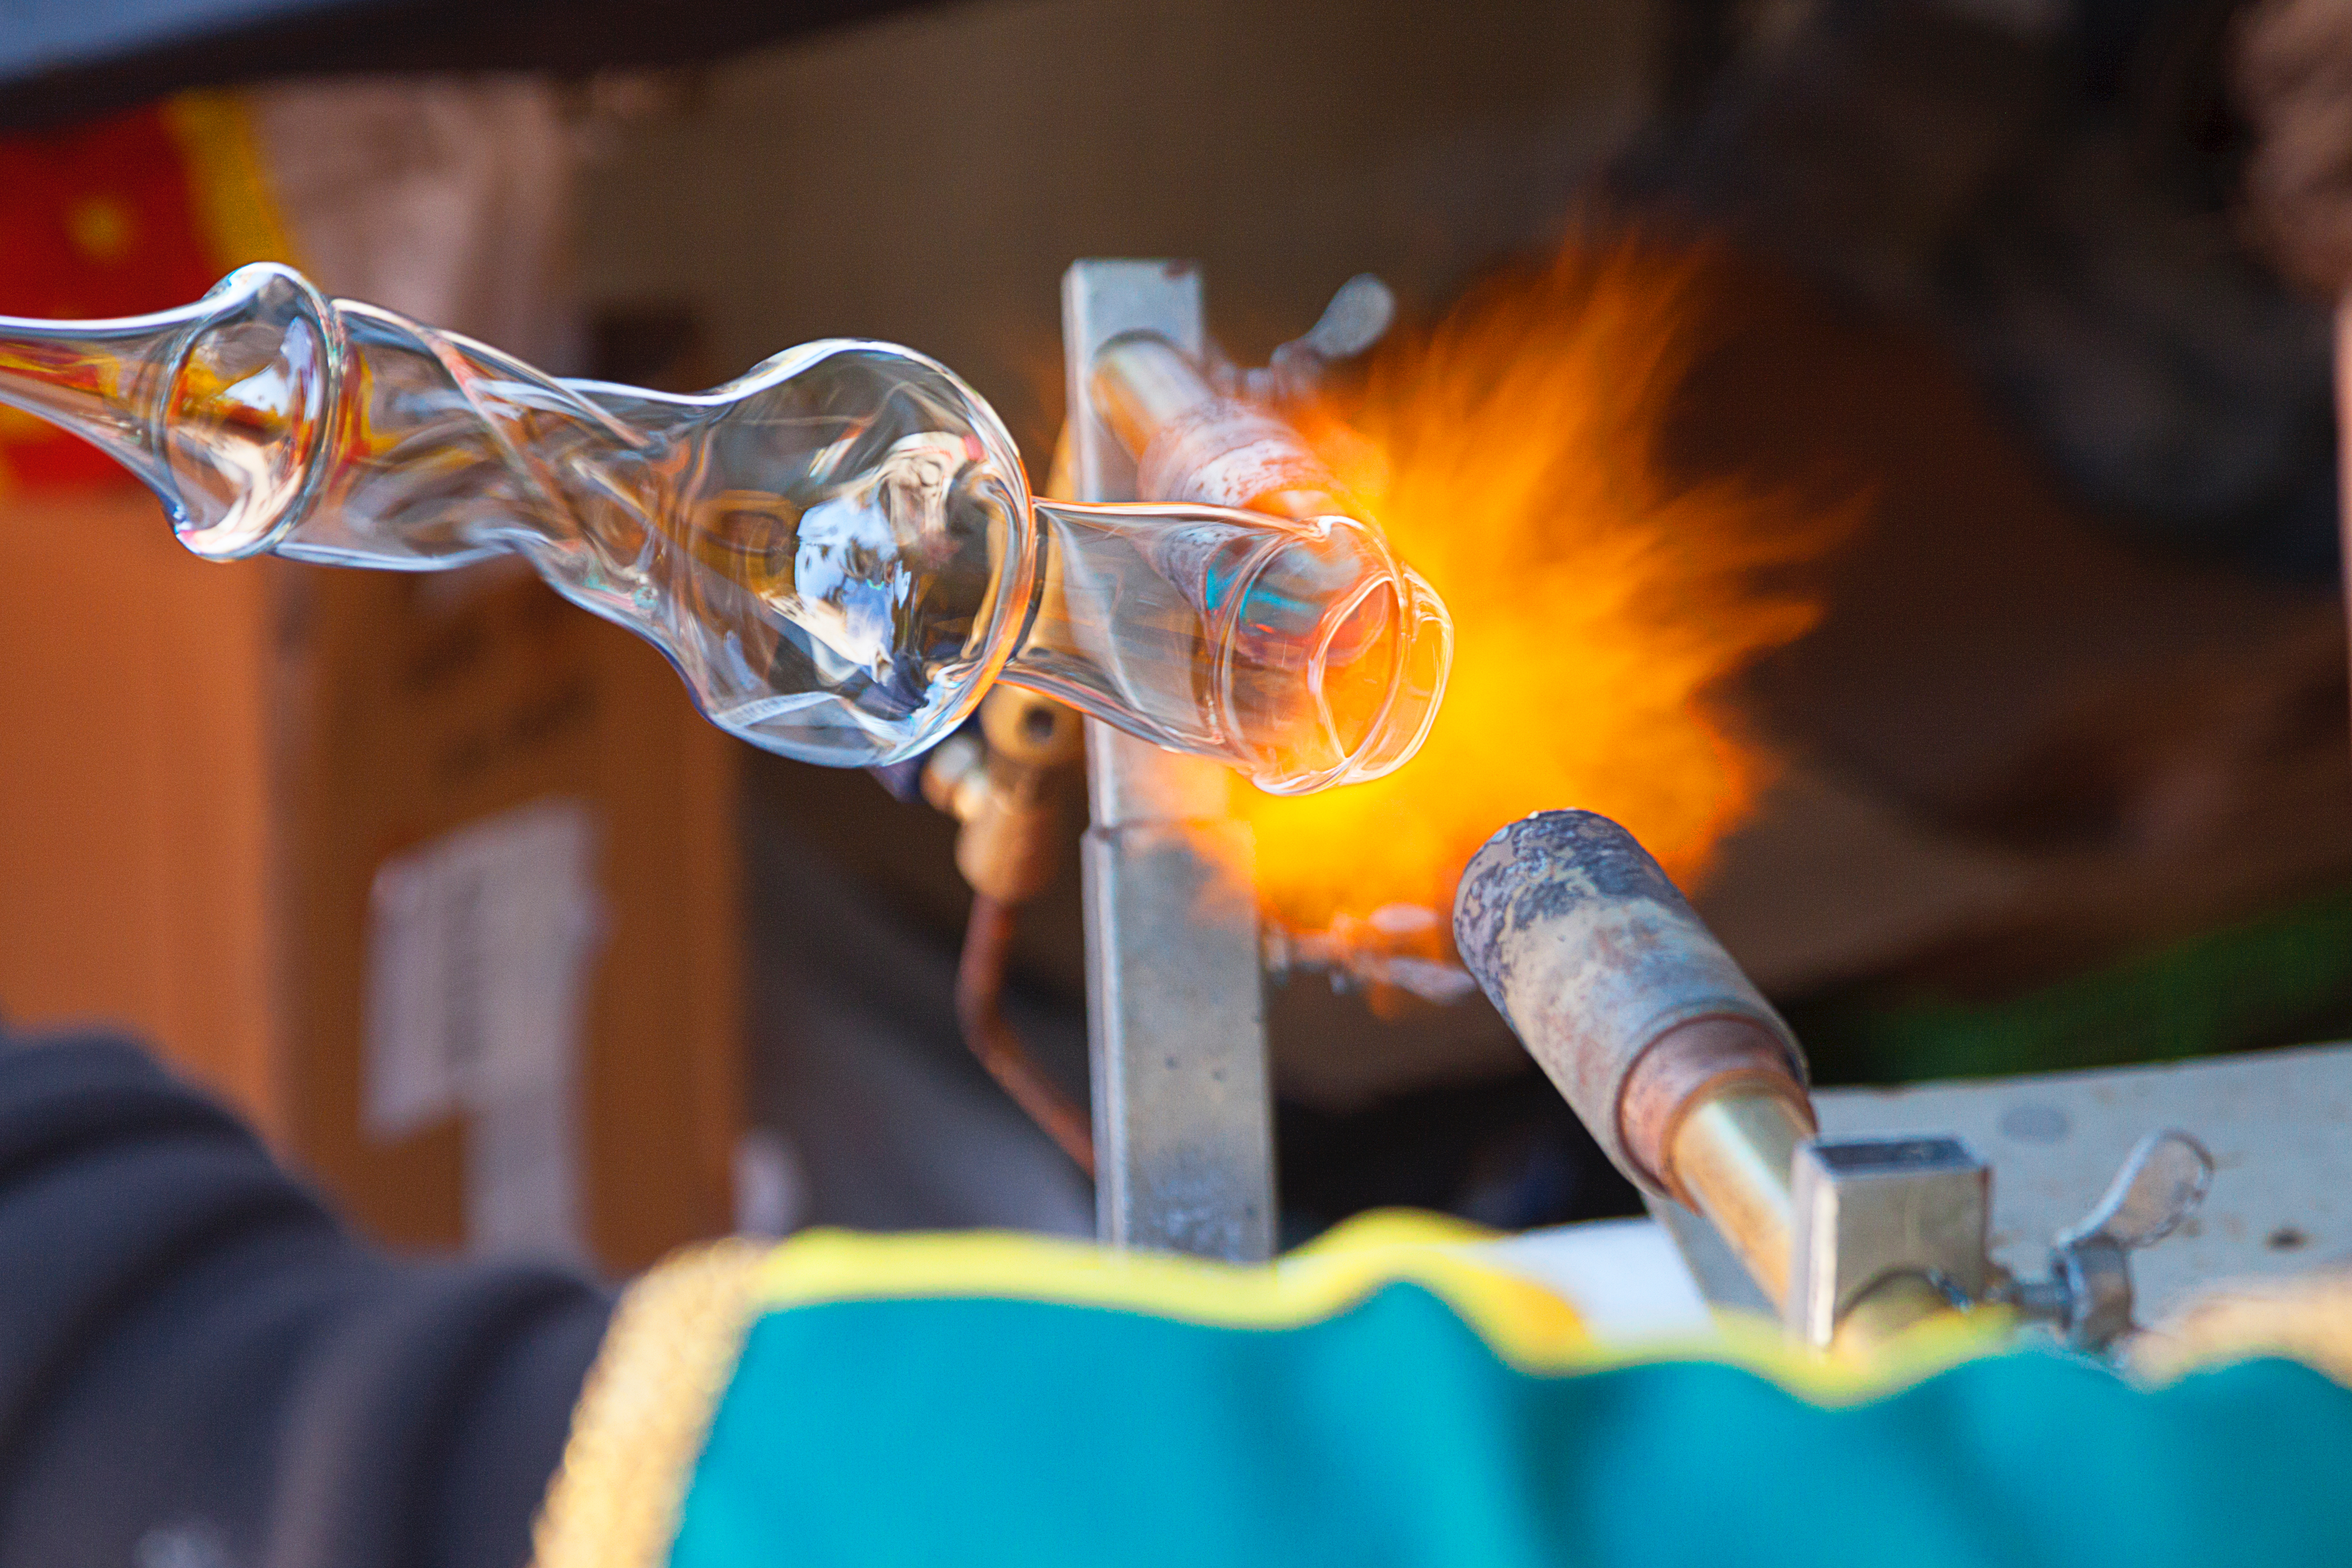
creative, light, glass, color, blue, yellow, making, blowing, maker, macro photography